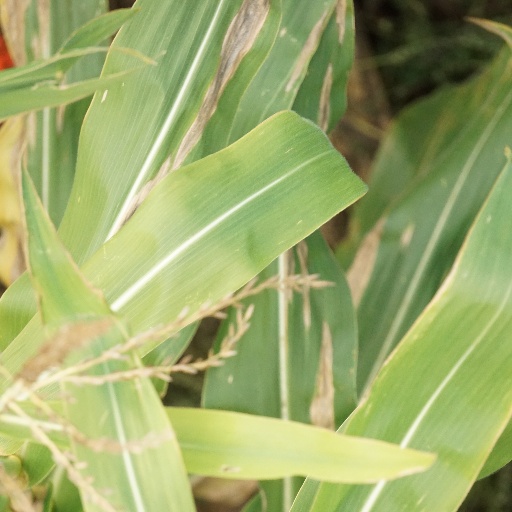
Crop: maize; corn